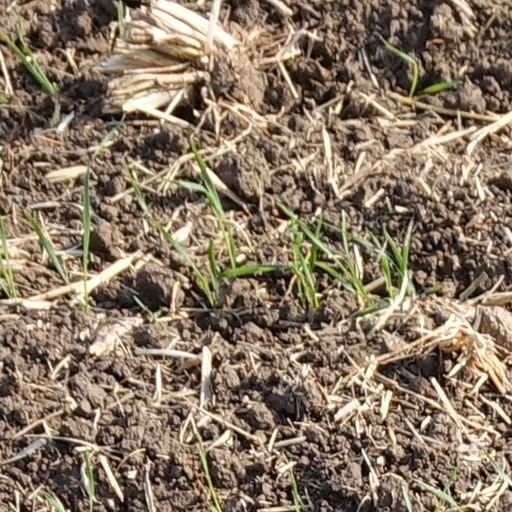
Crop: wheat